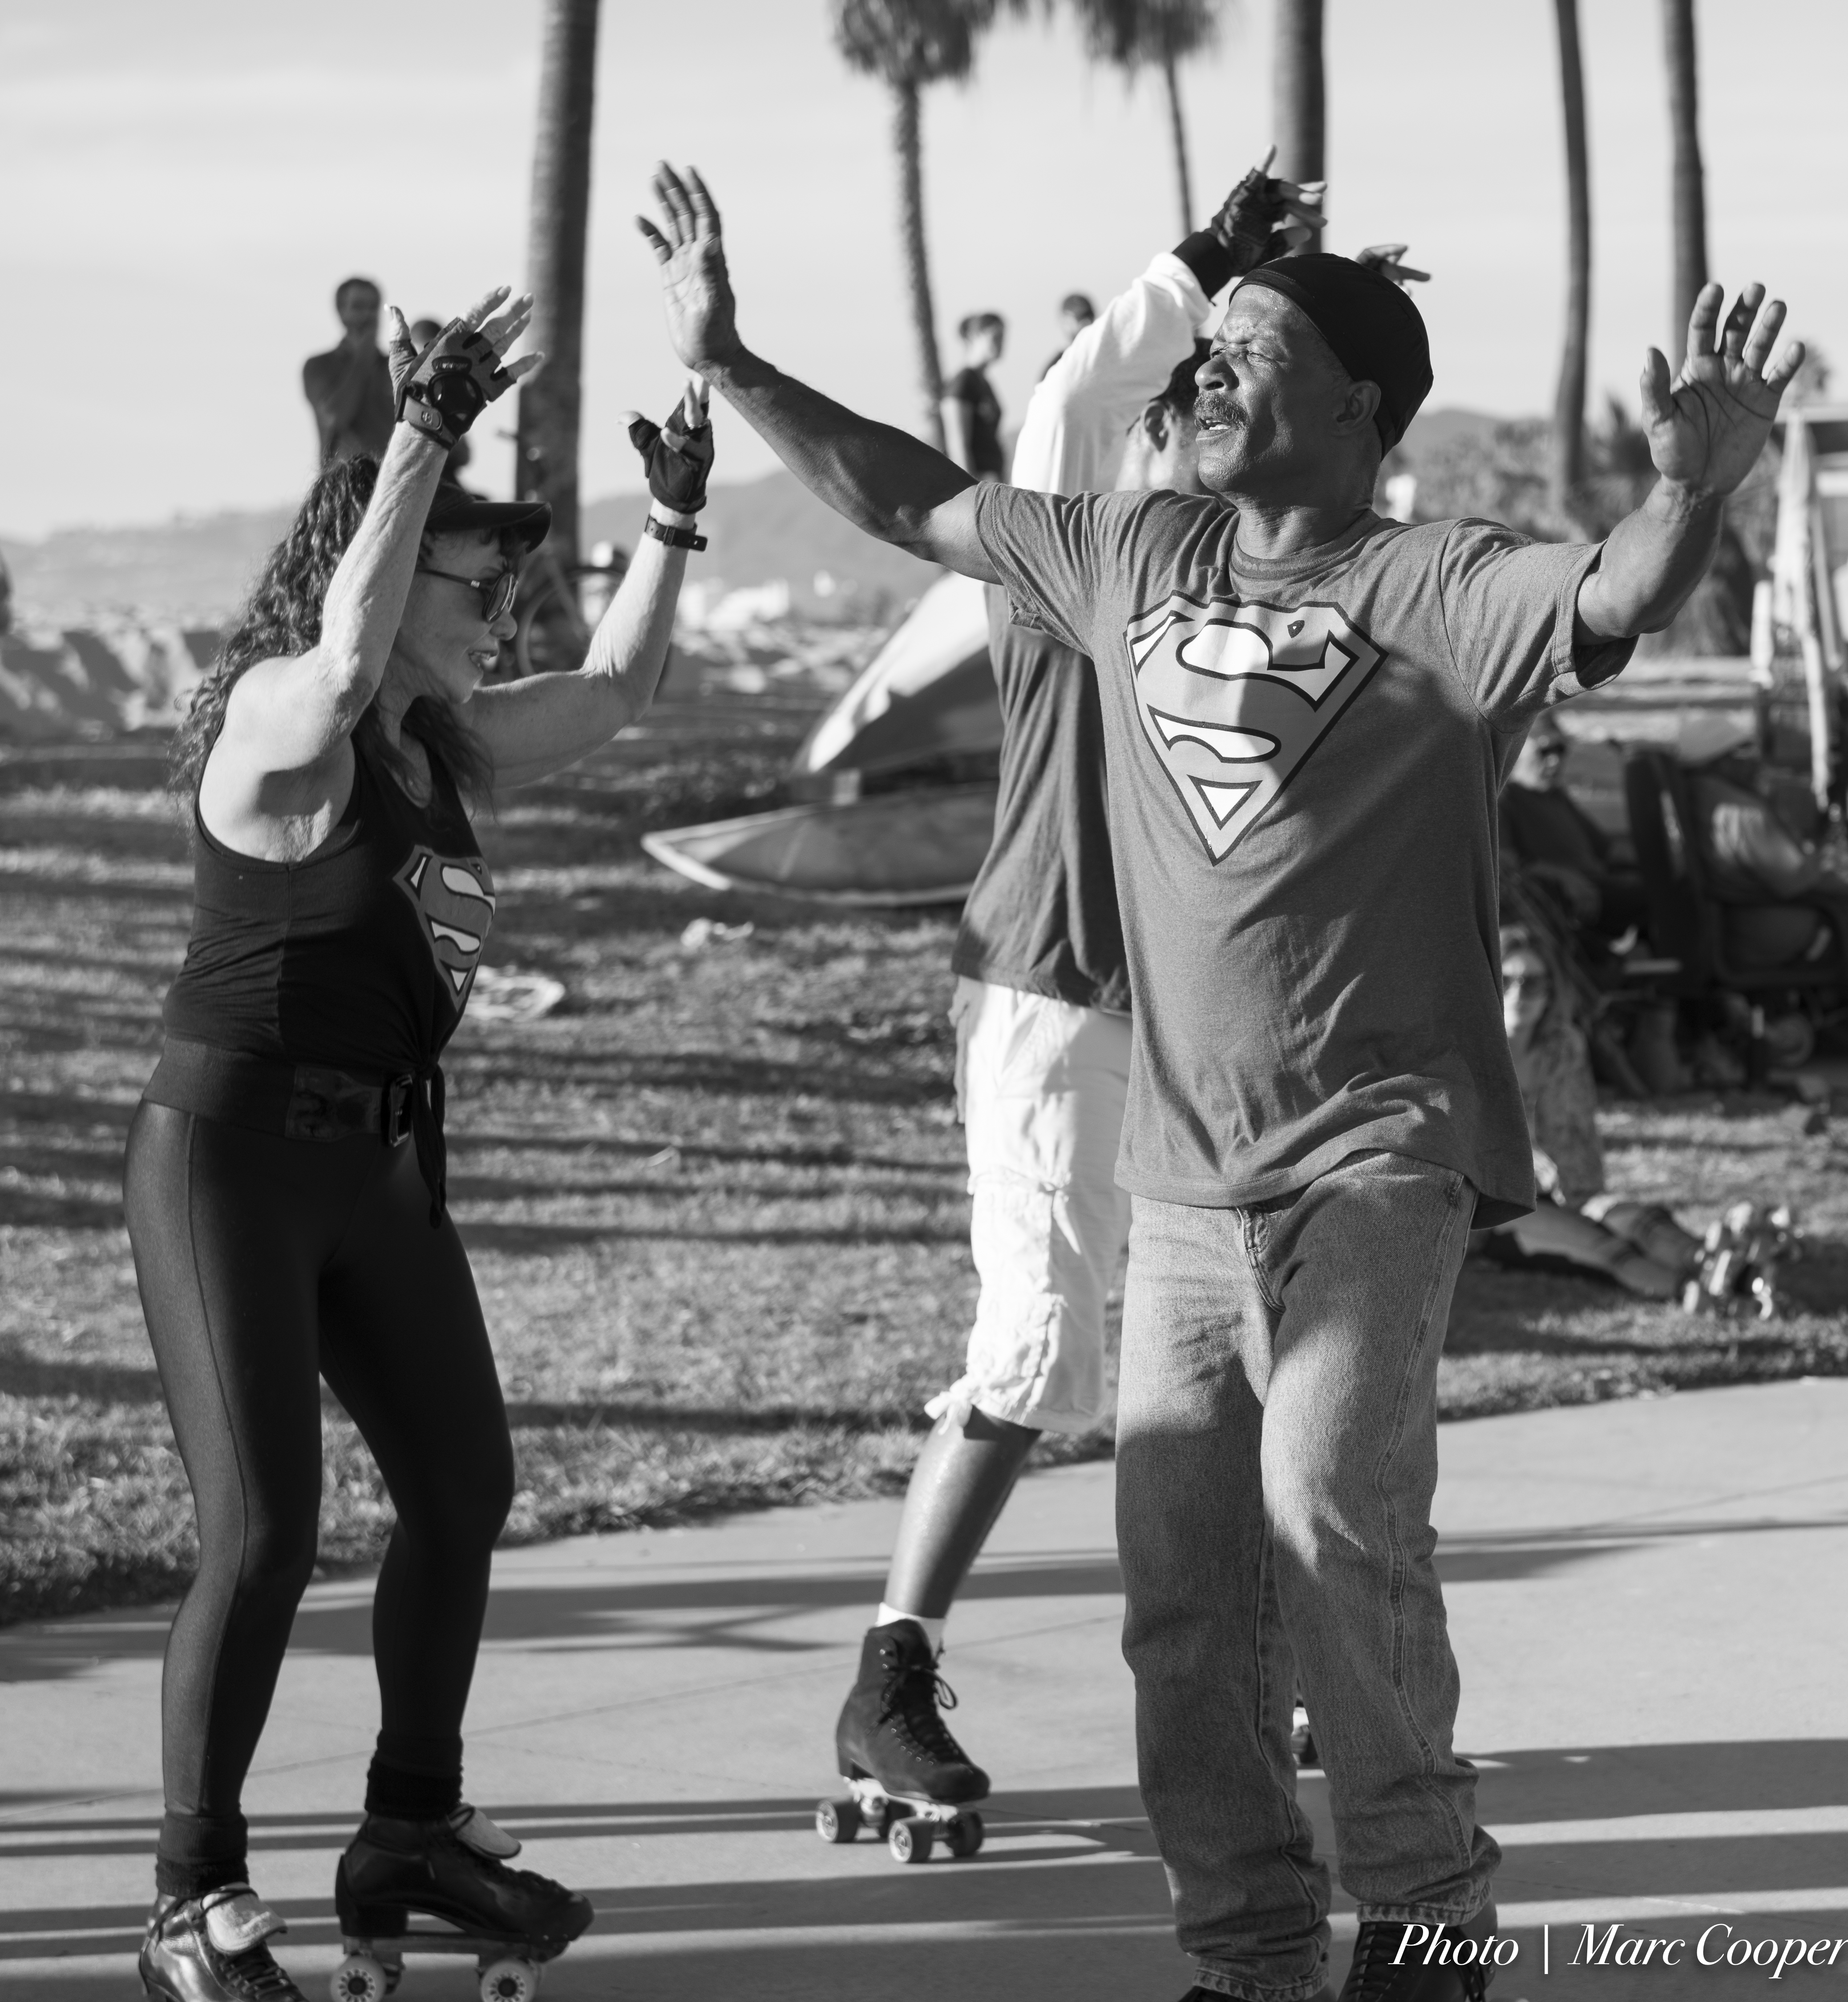
beach, black and white, boardwalk, street, photography, venice, nikon, performer, black, monochrome, dancer, photograph, skater, d810, los, angeles, losangelesattractions, roller, monochrome photography